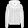
Label: Coat